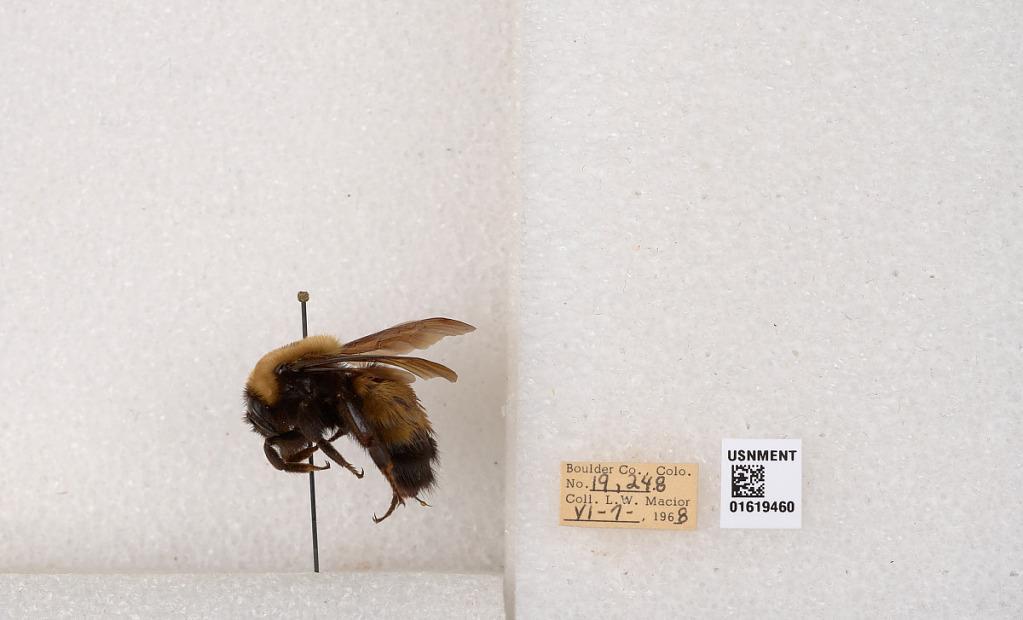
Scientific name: Bombus (Bombus) nevadensis Cresson